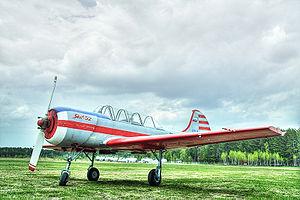
Le Yakovlev Yak-52 est un modèle soviétique d'avion d'entraînement et de voltige. Il s'agit d'une variante bi-place du Yak-50 dont il reprend de nombreux éléments.